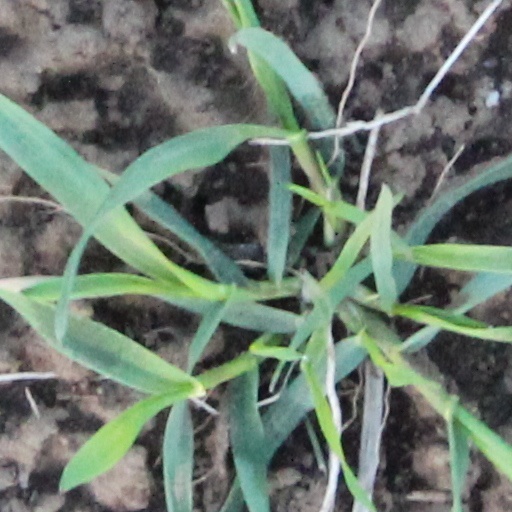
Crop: wheat